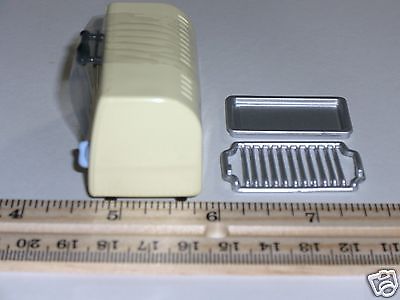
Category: toaster